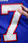
Number: 7